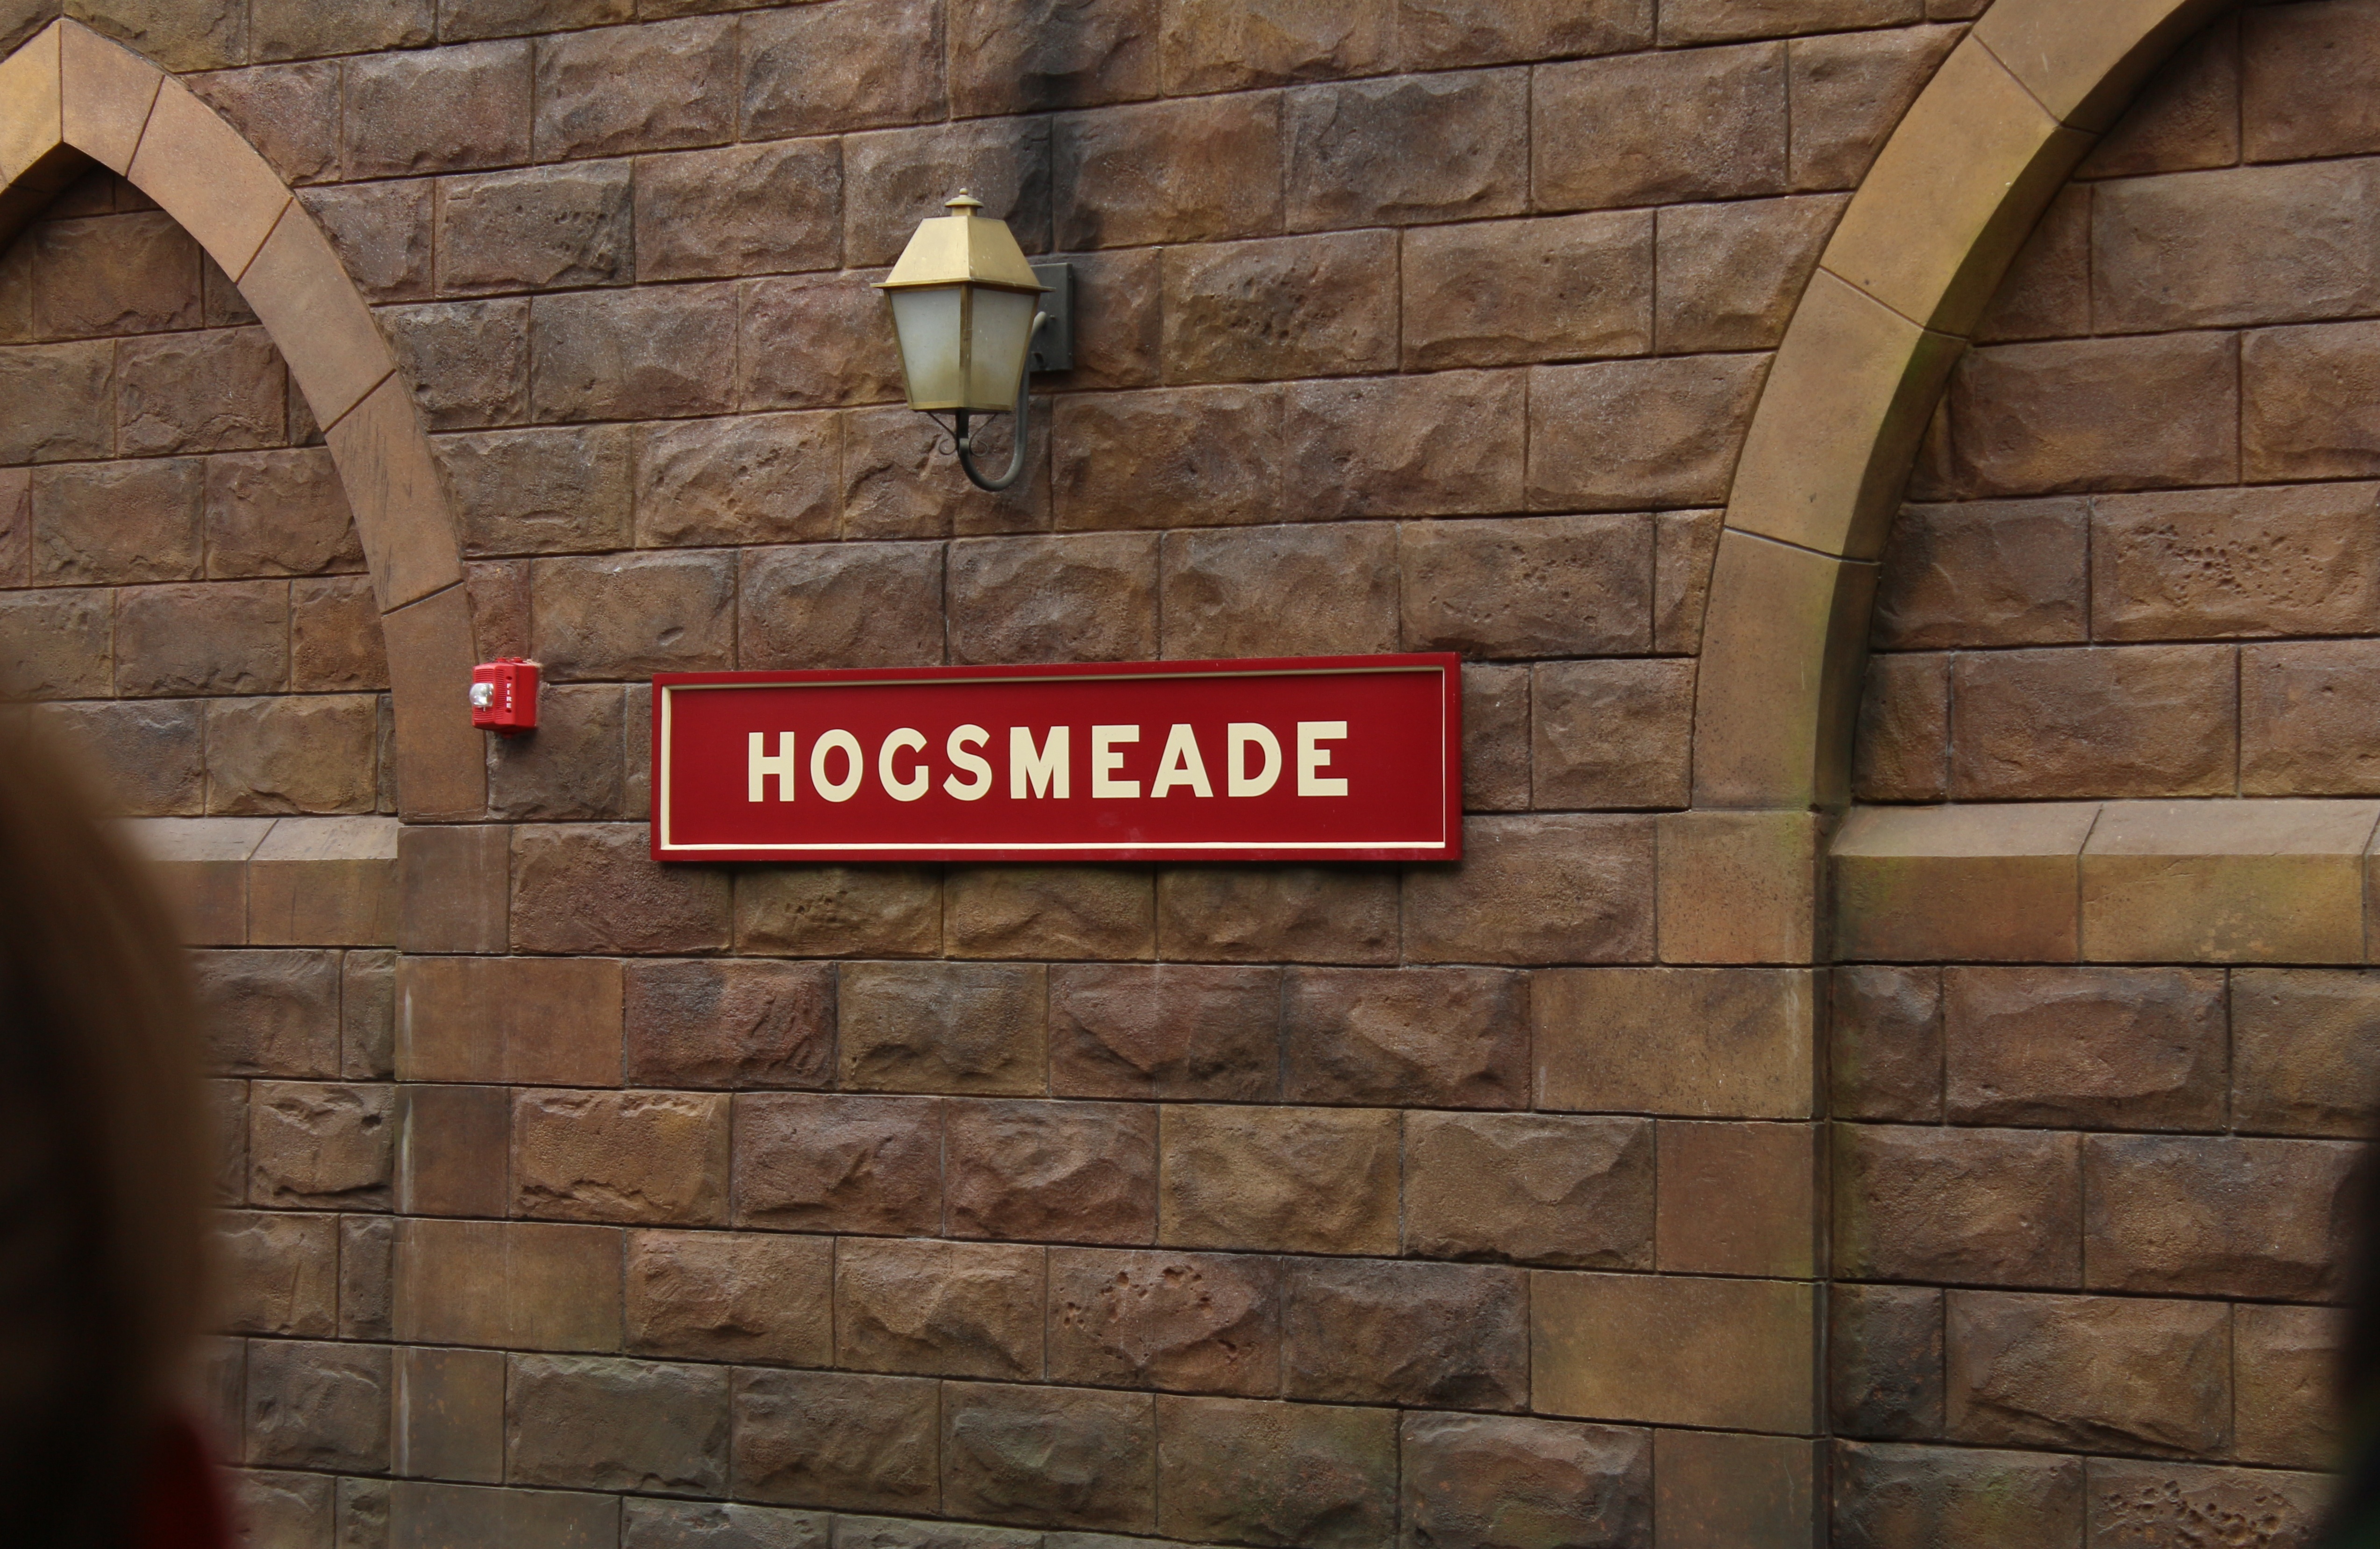
wood, wall, arch, train station, brick, harry potter, orlando, universal studios, man made object, ancient history, hogsmeade